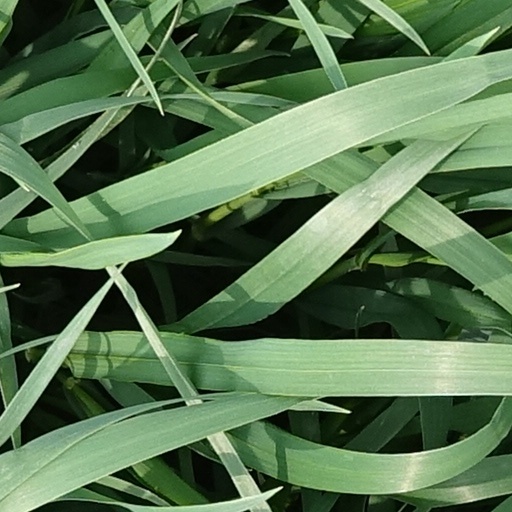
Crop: wheat